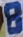
Number: 8